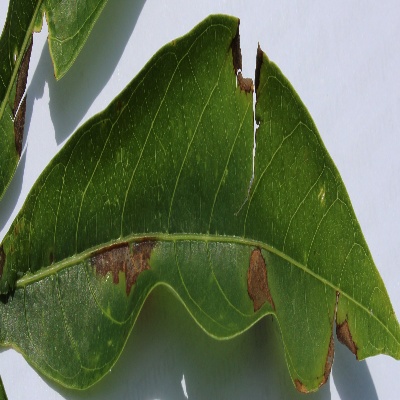
Crop: Cassava
Condition: bacterial blight